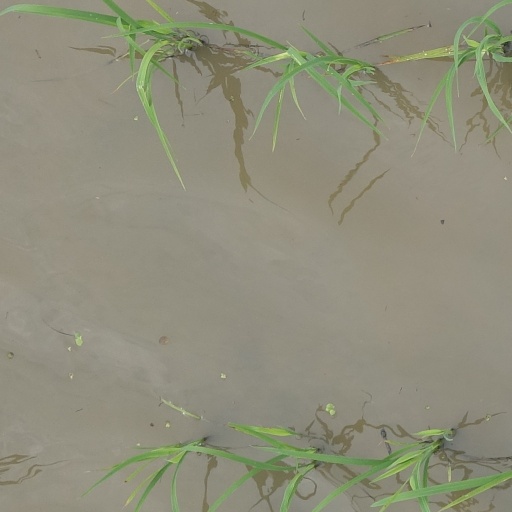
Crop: rice